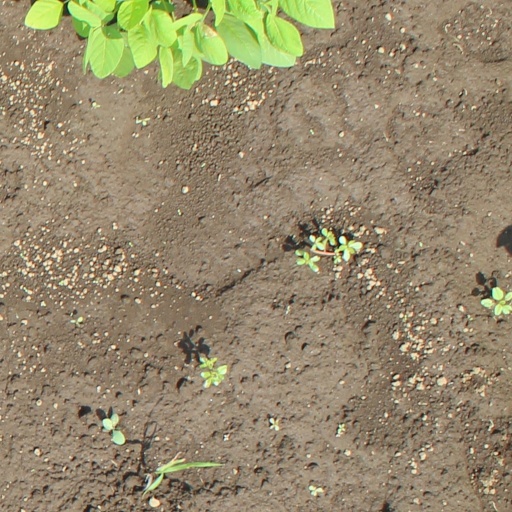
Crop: soybean